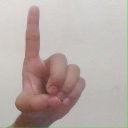
अक्षर: ड